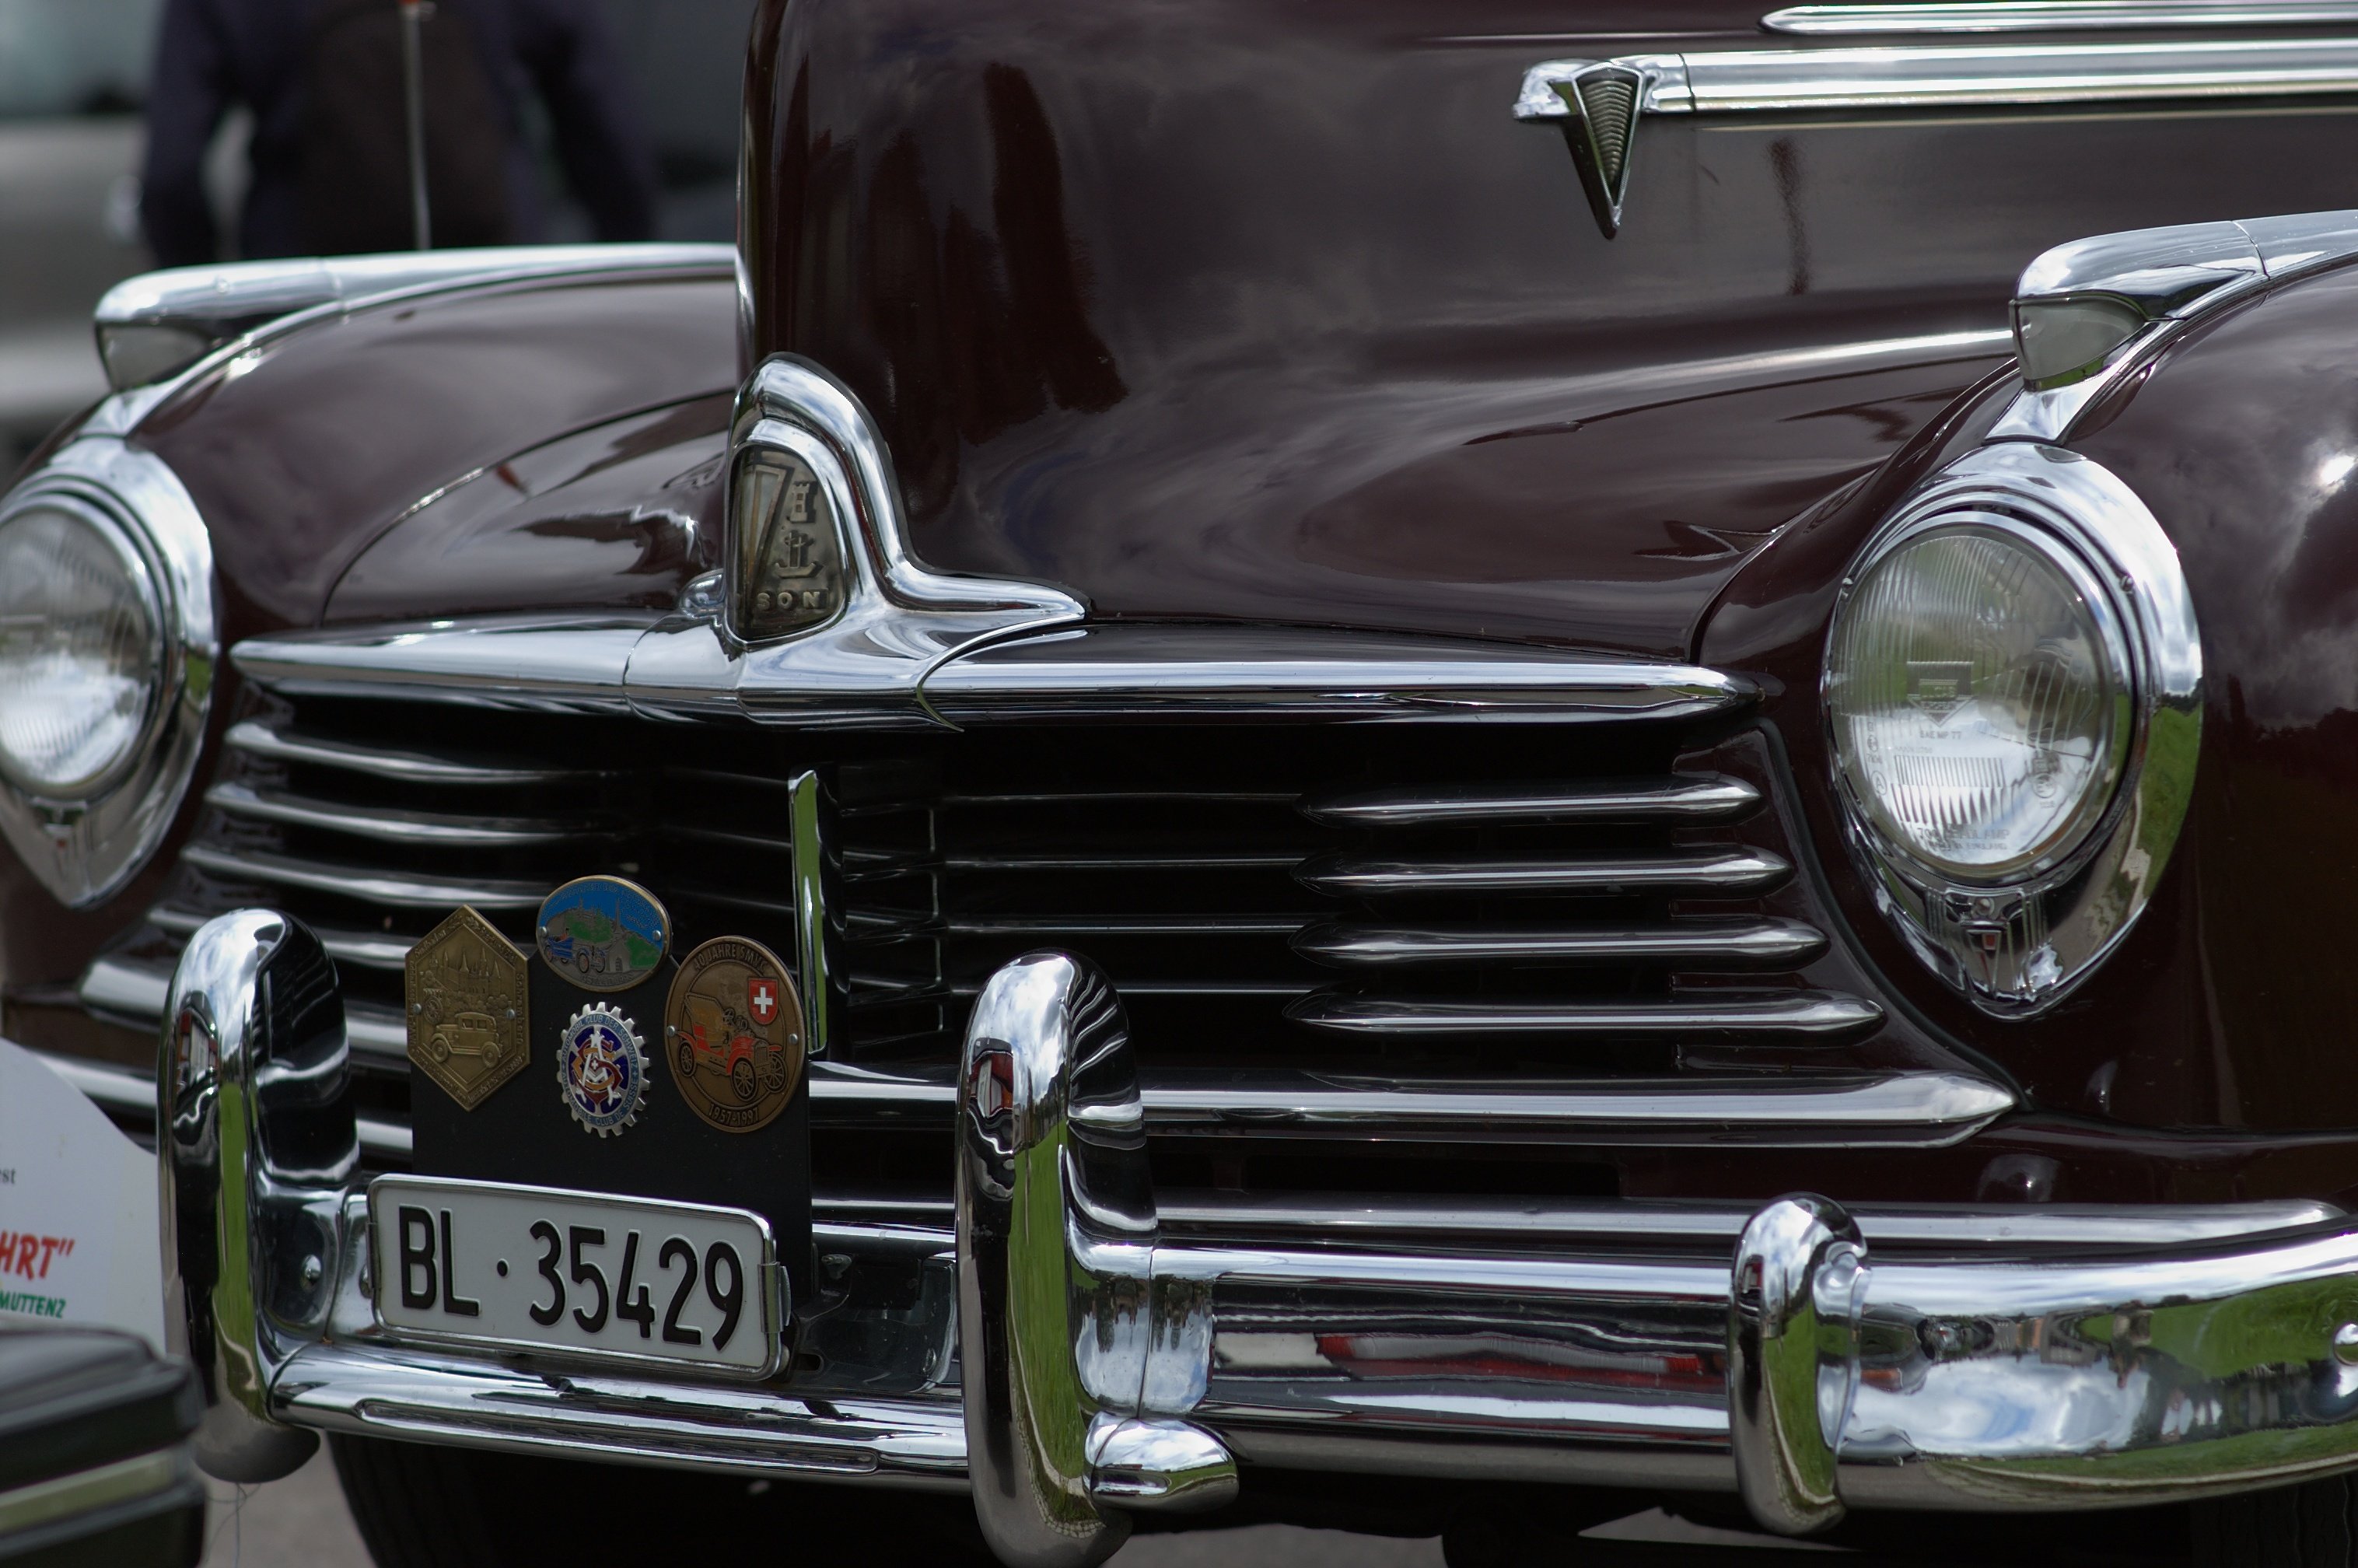
car, vehicle, classic car, motor vehicle, vintage car, blackforest, rawtherapee, germany, deutschland, walimex, samyang, pentax, schwarzwald, classic, 85mm, lenstagged, steffenzahn, k100d, justpentax, iamflickr, 85mmf14, walimex85mm, walimexpro8514if, hinterzarten, zyschtigsfahrt, badenw rttemberg, antique car, land vehicle, automobile make, automotive exterior, compact car, automotive design, luxury vehicle, mid size car